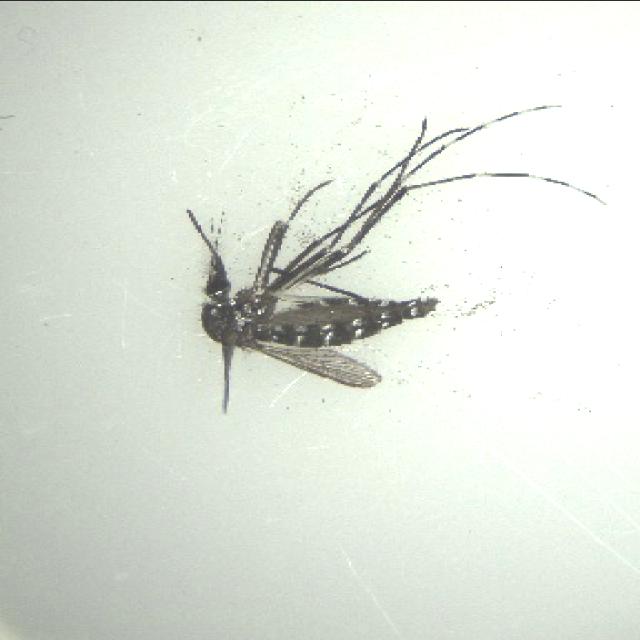
Species: aedes_albopictus